F. Nelson Blount

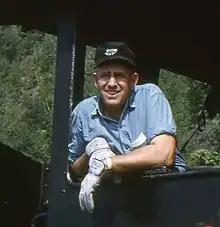
F. Nelson Blount at North Walpole, NH, 1963.

Francis Nelson Blount (May 21, 1918 – August 31, 1967) was an American businessman, railroad enthusiast and president and founder of Blount Seafood Corporation and the founder of Steamtown, USA, the Monadnock, Steamtown & Northern Railroad, and the Green Mountain Railroad. A millionaire and a railroad enthusiast, Blount's collection of vintage steam locomotives and rail cars—originally based in New England—was one of the largest ever assembled and still remains the cornerstone of the modern-day Steamtown National Historic Site.